Midlothian Country Club

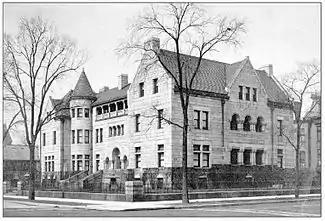
Site of the founding of the Midlothian Country Club Initial meetings which led to the formation of the Midlothian Country club were held in the living room of the residence of Harlow Niles Higinbotham at 2934 S. Michigan Avenue in Chicago. Higinbotham was the president of the World's Columbian Exposition and a director of The Northern Trust Bank and a director and partner of Marshall Field & Co. The house was demolished in 1920 and replaced by a service station.

In 1898, a group of wealthy industrialists, bankers and merchants decided to construct the Midlothian Country Club in the southwest outskirts of the City of Chicago. The designer for the course was Herbert James Tweedie, who would go on to form the Belmont Golf Club in 1899 and take over the previous location of the Chicago Golf Club.